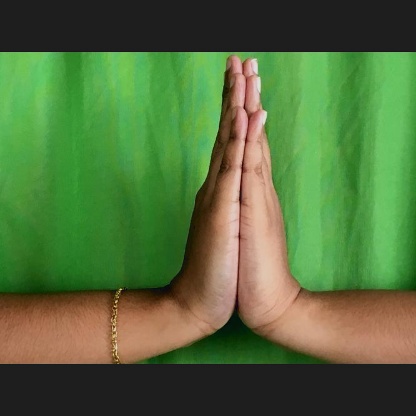
Mudra: Anjali